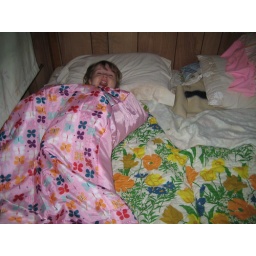
she loves her sleeping bag and it helps her to sleep in a different place while we stay up there...bonus!